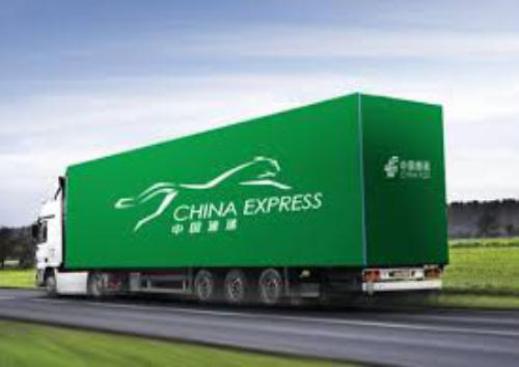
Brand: china post group corporation
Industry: Others